Ring strain

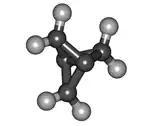
1.1.1-Propellane is one of the most strained molecules known.

Ring strain theory was first developed by German chemist Adolf von Bayer in 1890. Previously, the only bonds believed to exist were torsional and steric; however, Bayer's theory became based on the interactions between the two strains.